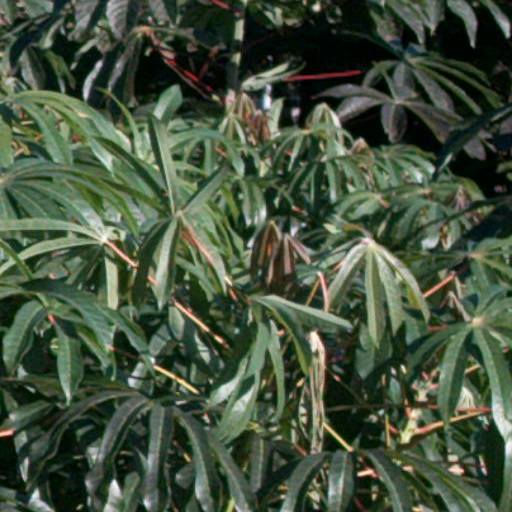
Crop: cassava